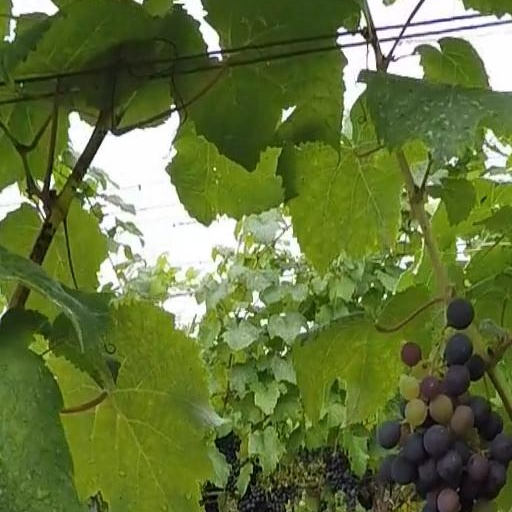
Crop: grape